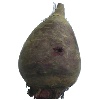
Label: Beetroot 1